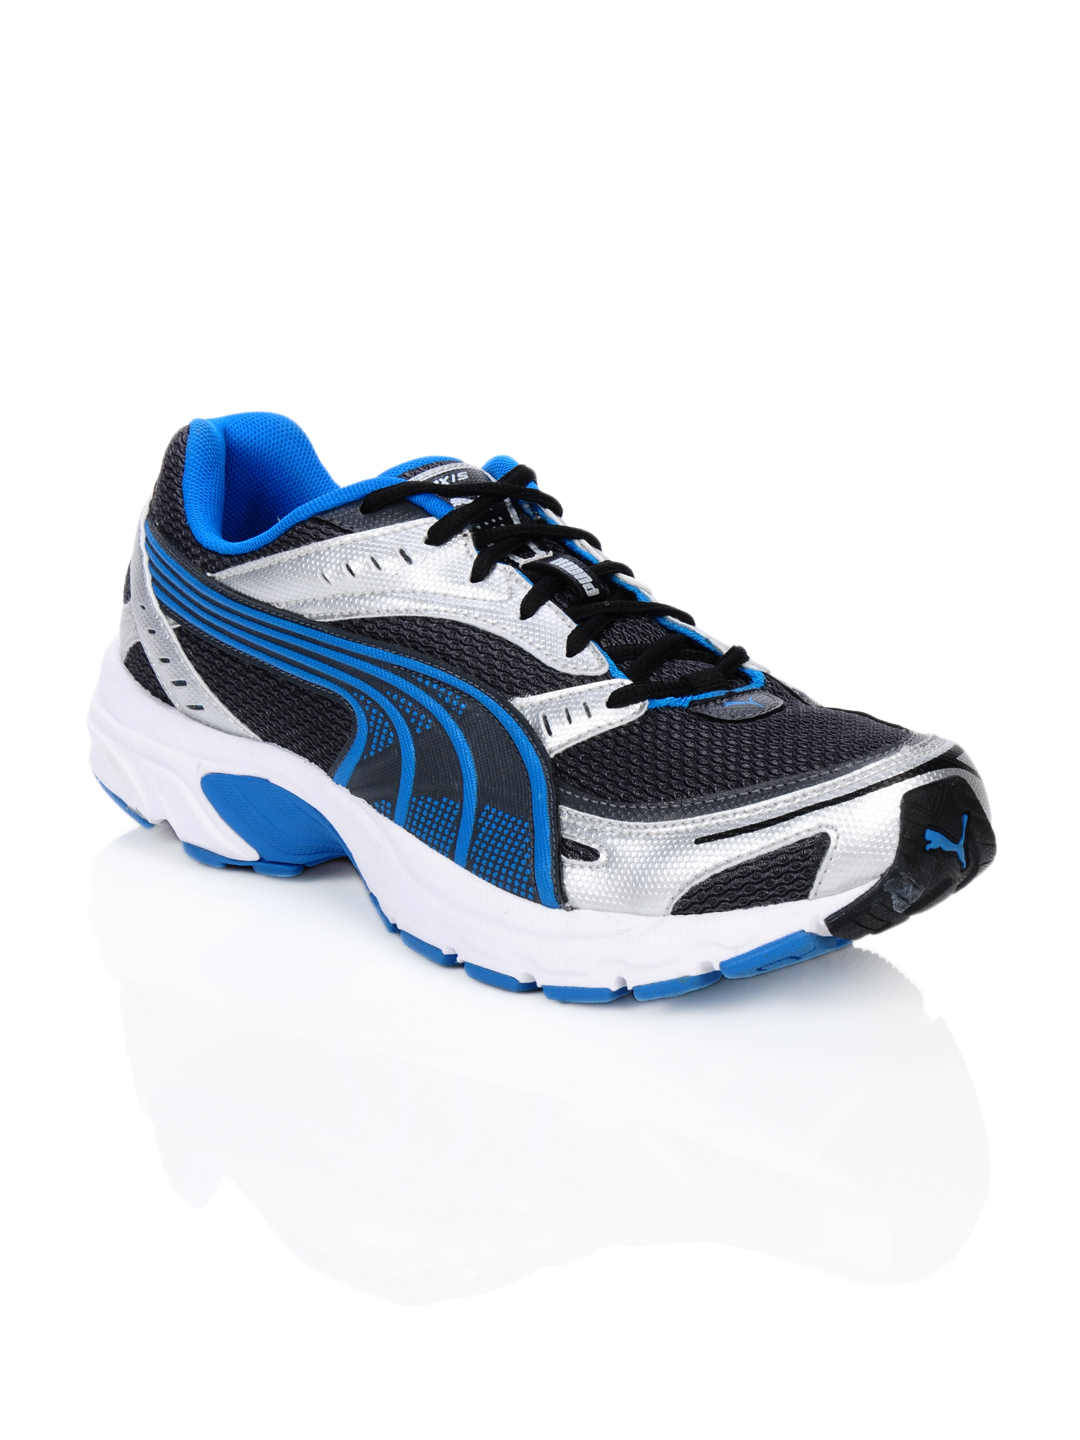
Puma Men Axis Blue & Black Sports Shoes
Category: Footwear / Shoes / Sports Shoes
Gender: Men
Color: Blue
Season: Summer 2012
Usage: Sports